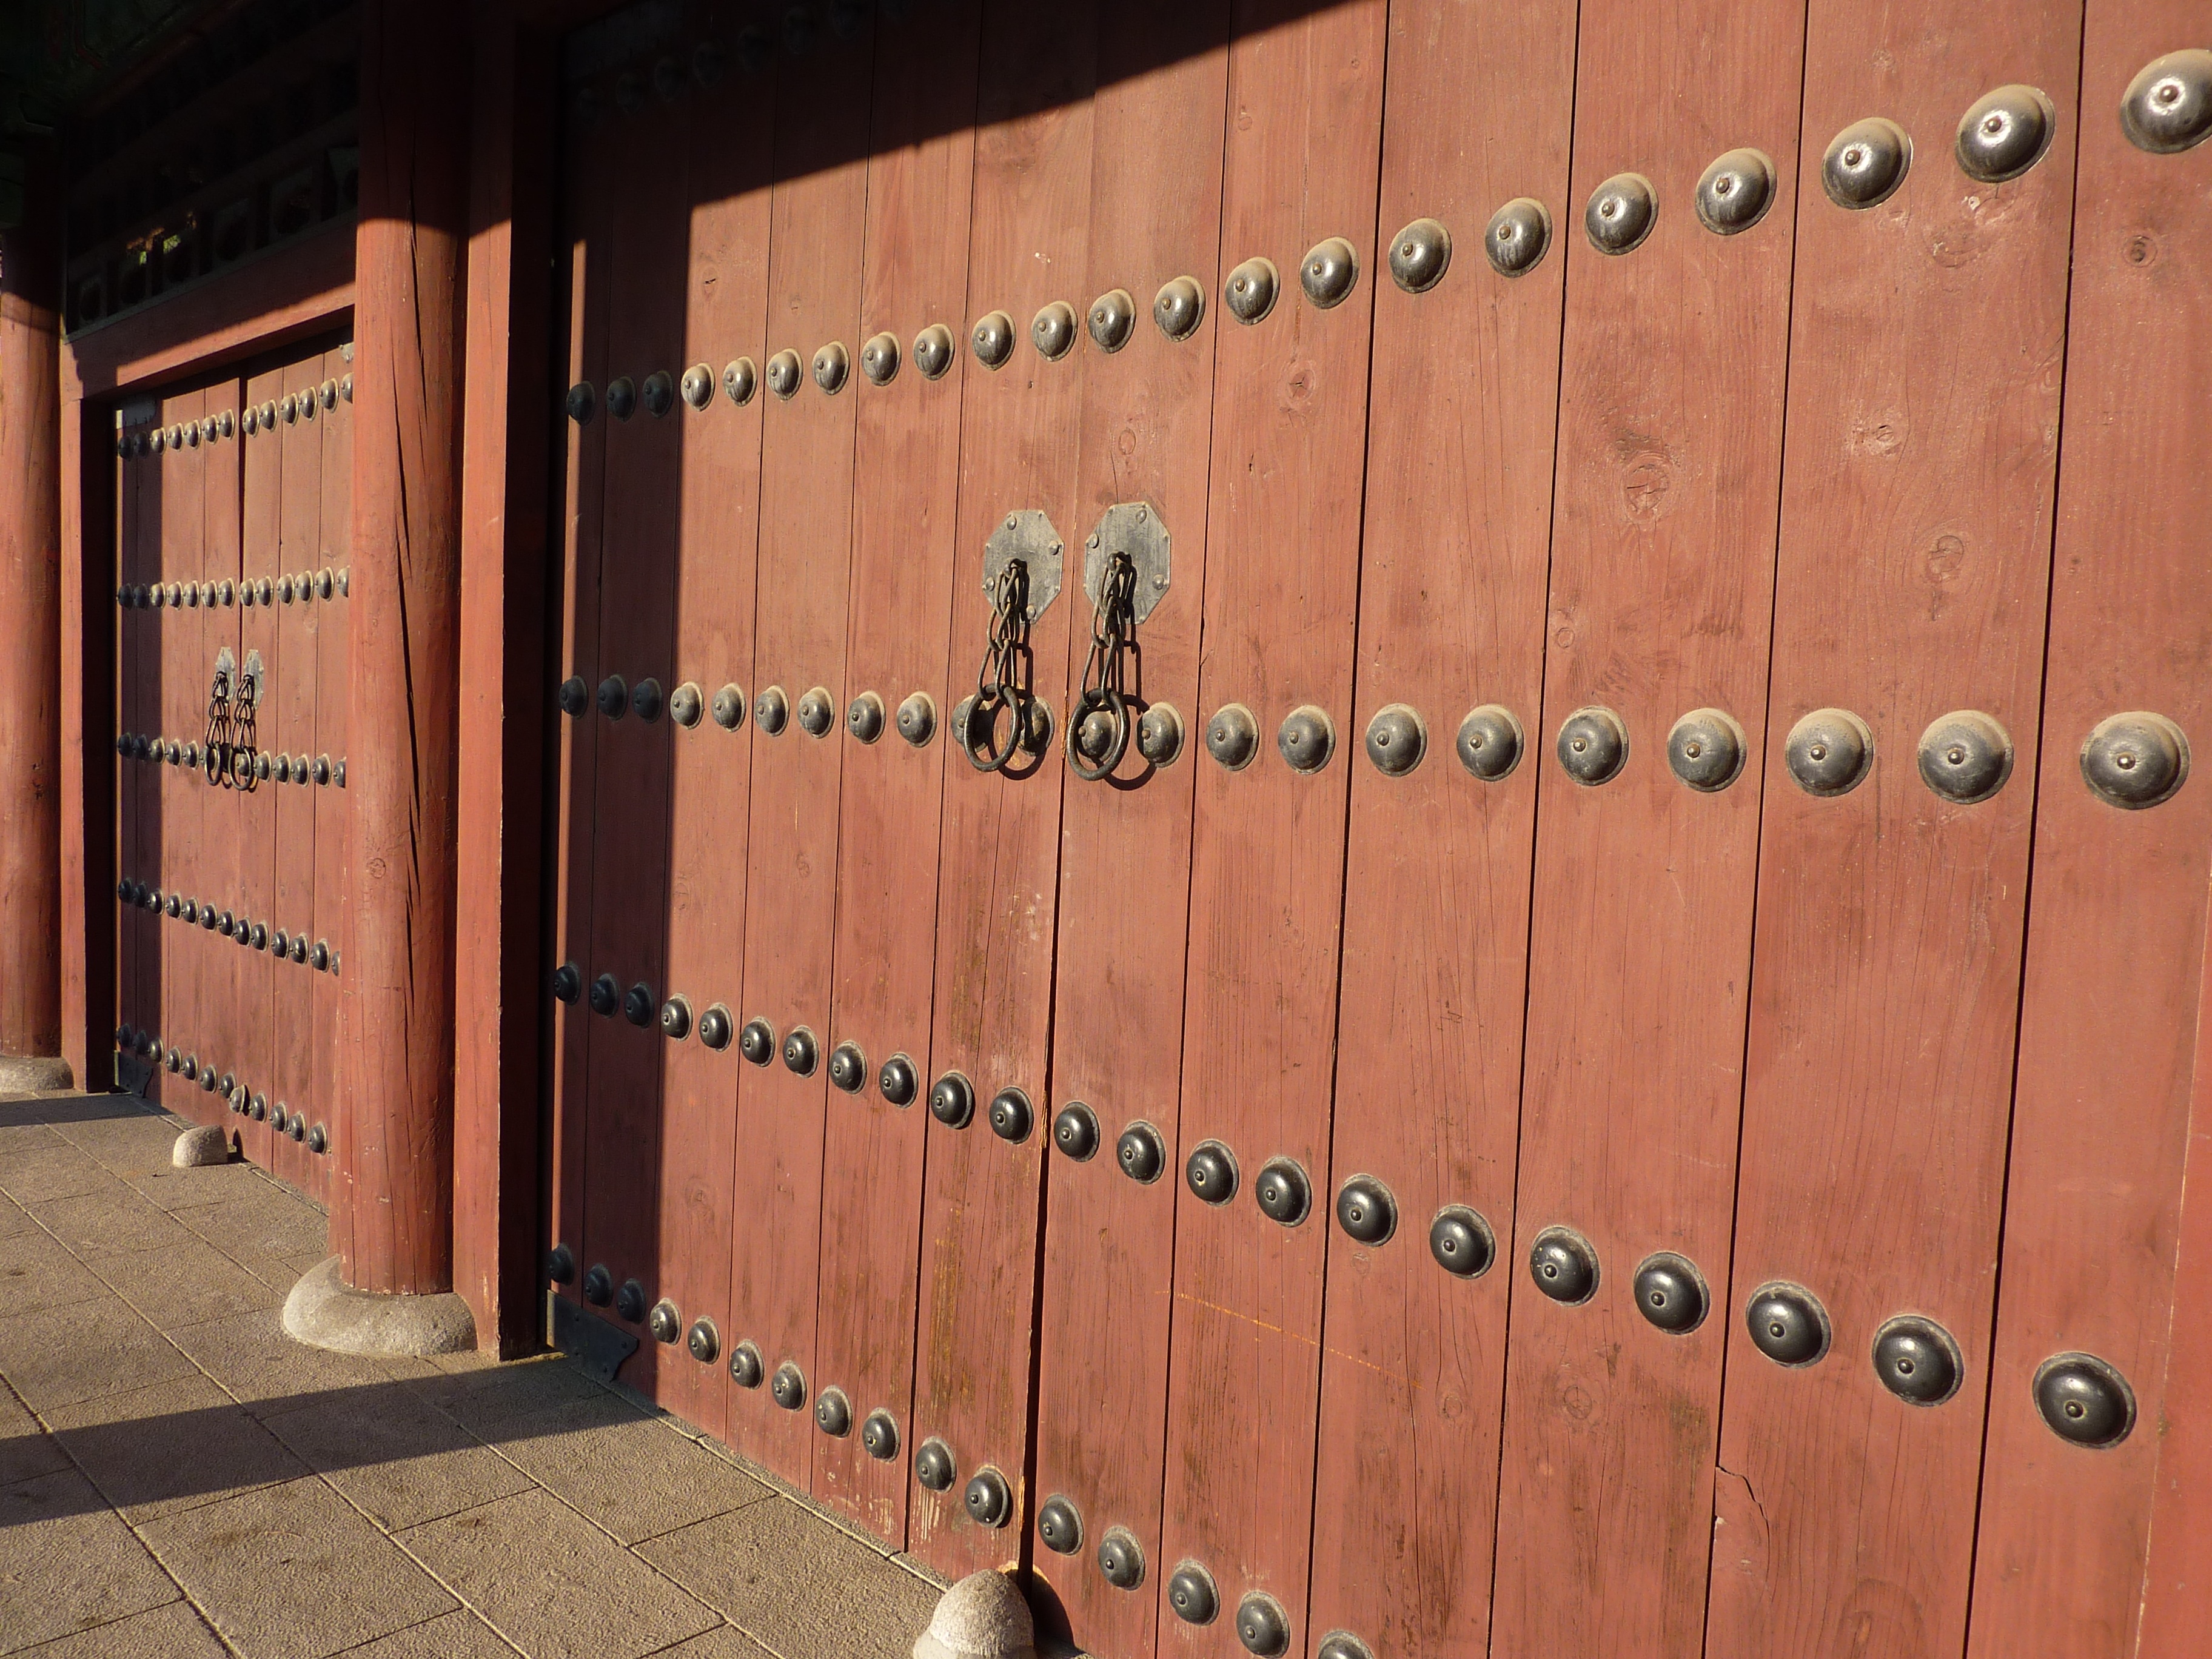
fence, wood, wall, gate, brick, door, stall, classic, traditional, locker, hanok